West Breifne

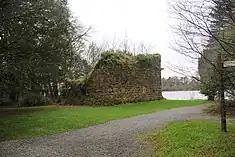
The remains of Mac Raghnaill Castle. The clan were chiefs of Muintir Eolais

For most of its history, West Breifne's territory contained the Cavan baronies of Tullyhaw and Tullyhunco, as well as a small portion of County Sligo. Therefore, the clans in these areas were part of the kingdom, but their territories are no longer contained within County Leitrim, which is roughly based on the boundaries West Breifne had when the county was created in 1583.